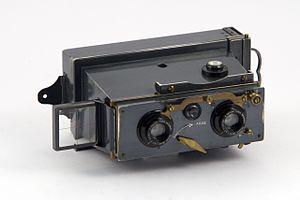
Un glyphoscope est un appareil photographique stéréoscopique inventé par Jules Richard. Il utilise des plaques en verre.